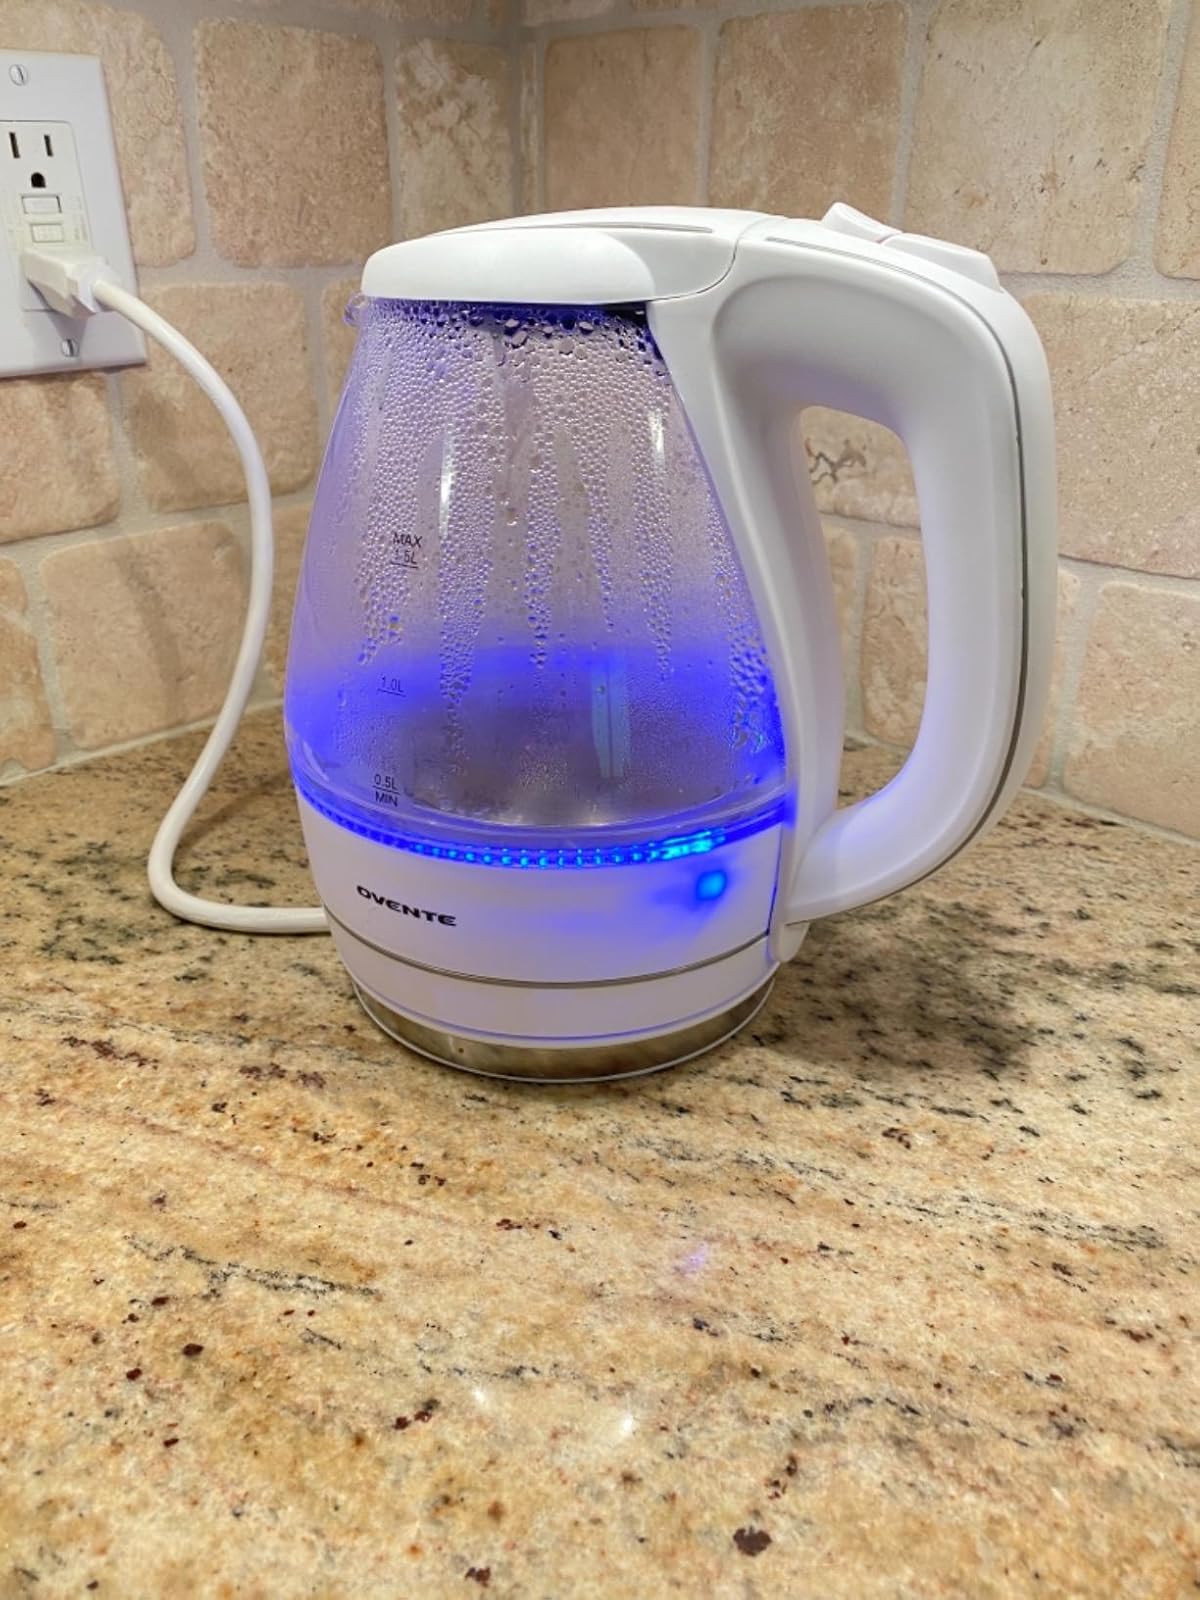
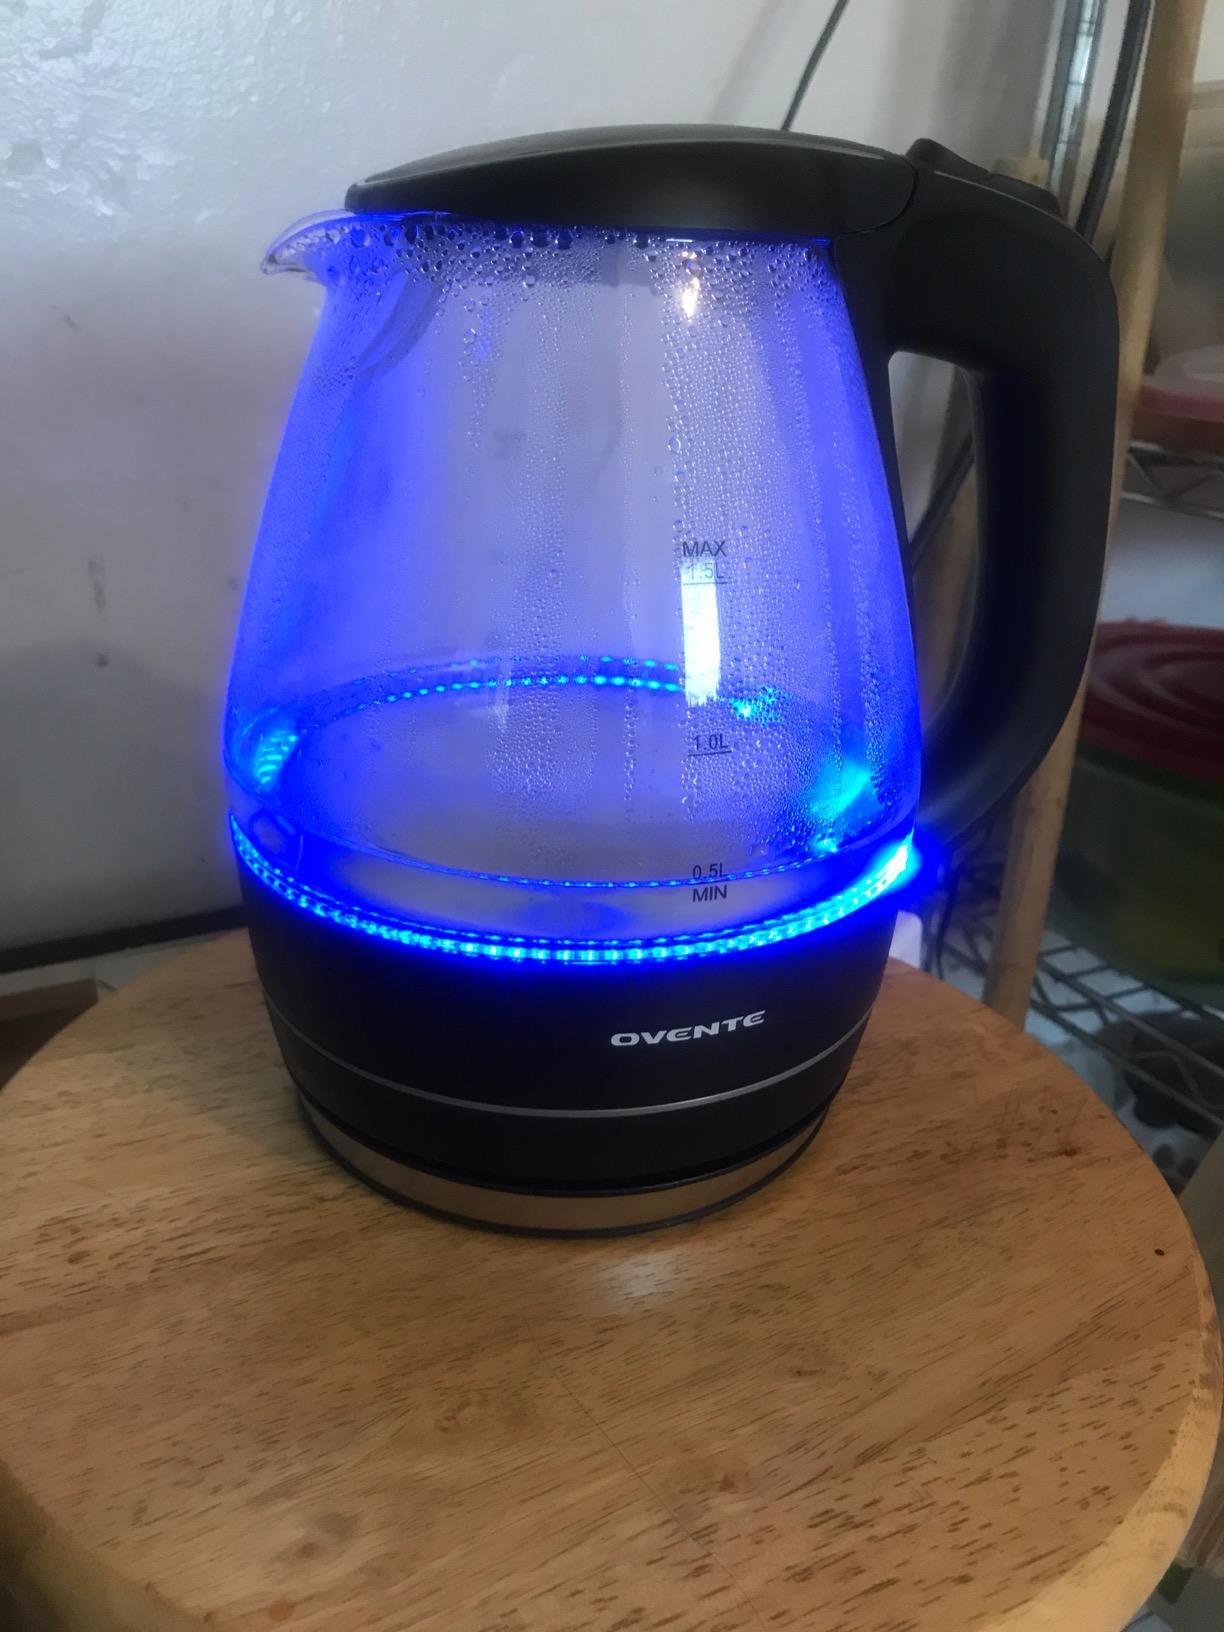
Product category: items_kettle
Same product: no